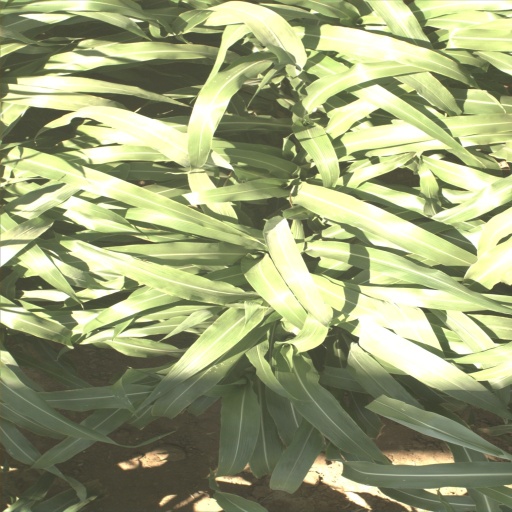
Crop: sorghum